Sandhamn

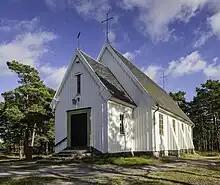
Sandhamn chapel in Sandhamn, Stockholm archipelago. Built 1934-35. Djurö, Möja och Nämdö parish, Church of Sweden.

The island of Sandön is first mentioned in historical records in the 1280s when King Magnus Barnlock donated it to the abbey of St Claire in Stockholm together with the islands Runmarö, Skarpprunmarn, , and . The island is possibly described in a travel account by Valdemar Sejr in the mid-13th century. Until the 16th century, Sandhamn is mentioned as "Svenska Sandön" ("Swedish Sand Island") and is said to belong to the "Eknö by" village. At that time, the island was most likely uninhabited and mostly used for pasturage by inhabitants on the surrounding islands. No later than the 17th century, the inhabitants of Eknö had maritime piloting as a by-income, but, as the navigable strait passing by Sandhamn was restricted to the Swedish Navy and ships going to Estonia and Latvia, a single pilot was settled on the island by the end of that century.